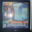
Label: television